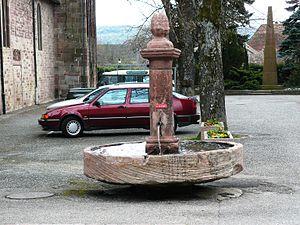
Ancienne fontaine à côté de l'église à Lautenbach
Lautenbach est une commune française située dans le département du Haut-Rhin, en région Grand Est.